Farhud

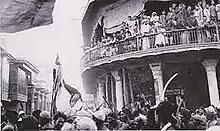
Picture taken during the Farhud

In 1941 a group of pro-Fascist and pro-Nazi Iraqi officers, known as the "Golden Square" and led by General Rashid Ali, overthrew Regent Abdul Ilah on April 1 after staging a successful coup. The coup had significant popular support, particularly in Baghdad. Historian Orit Bashkin writes that "All, apparently, yearned for the departure of the British after two long decades of interference in Iraqi affairs".